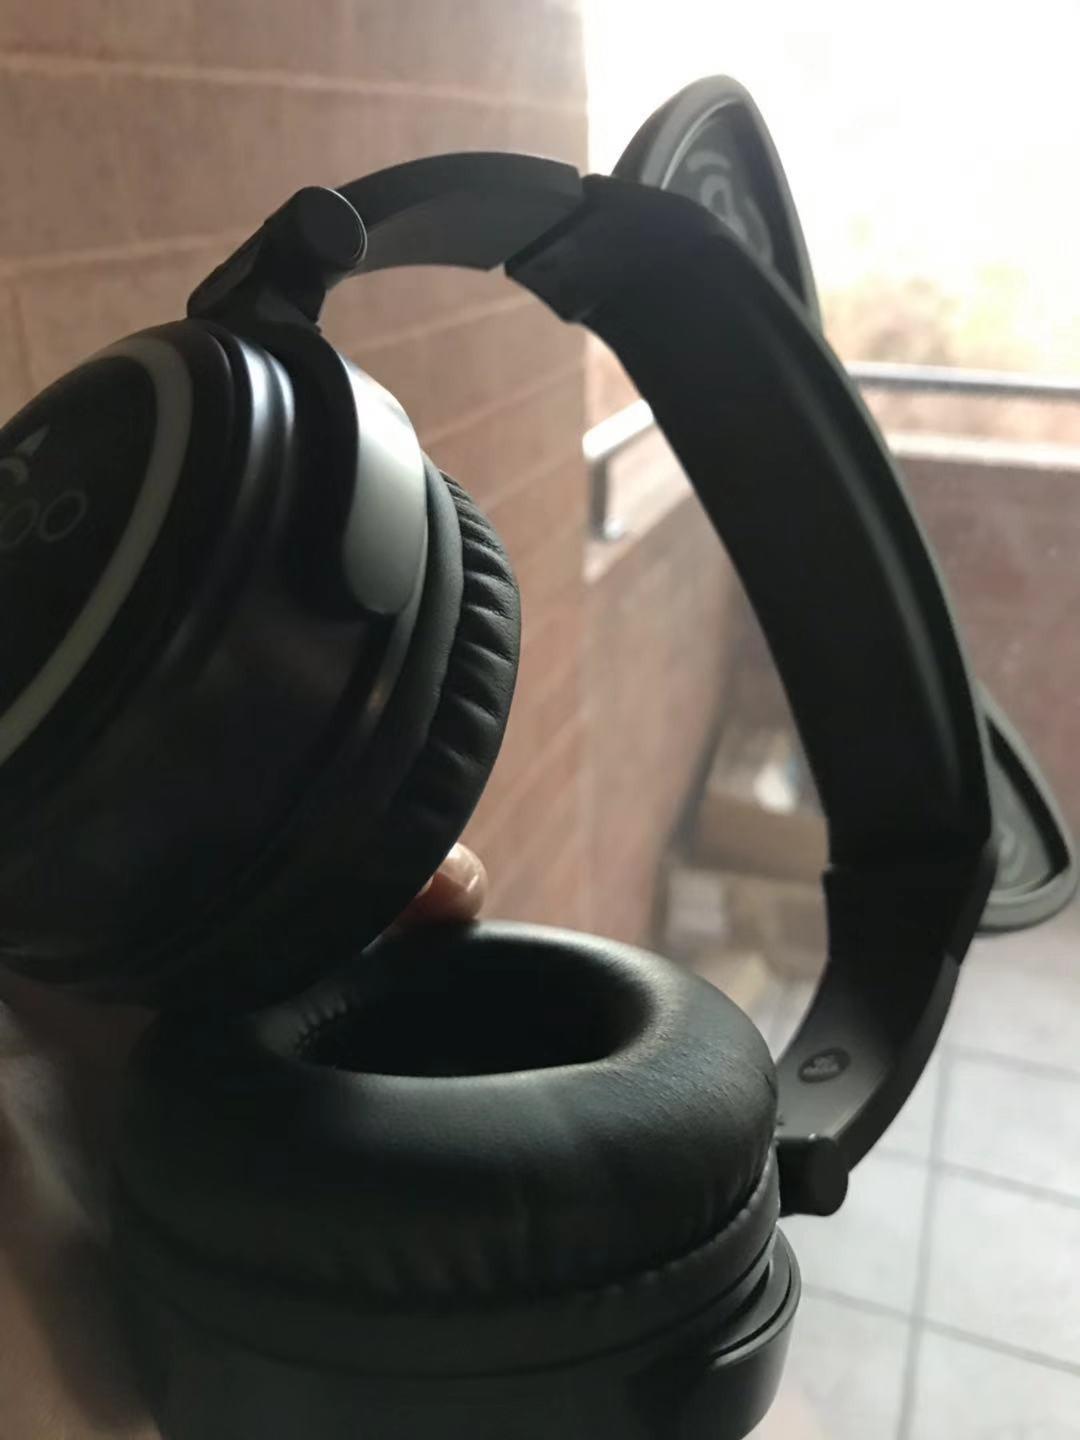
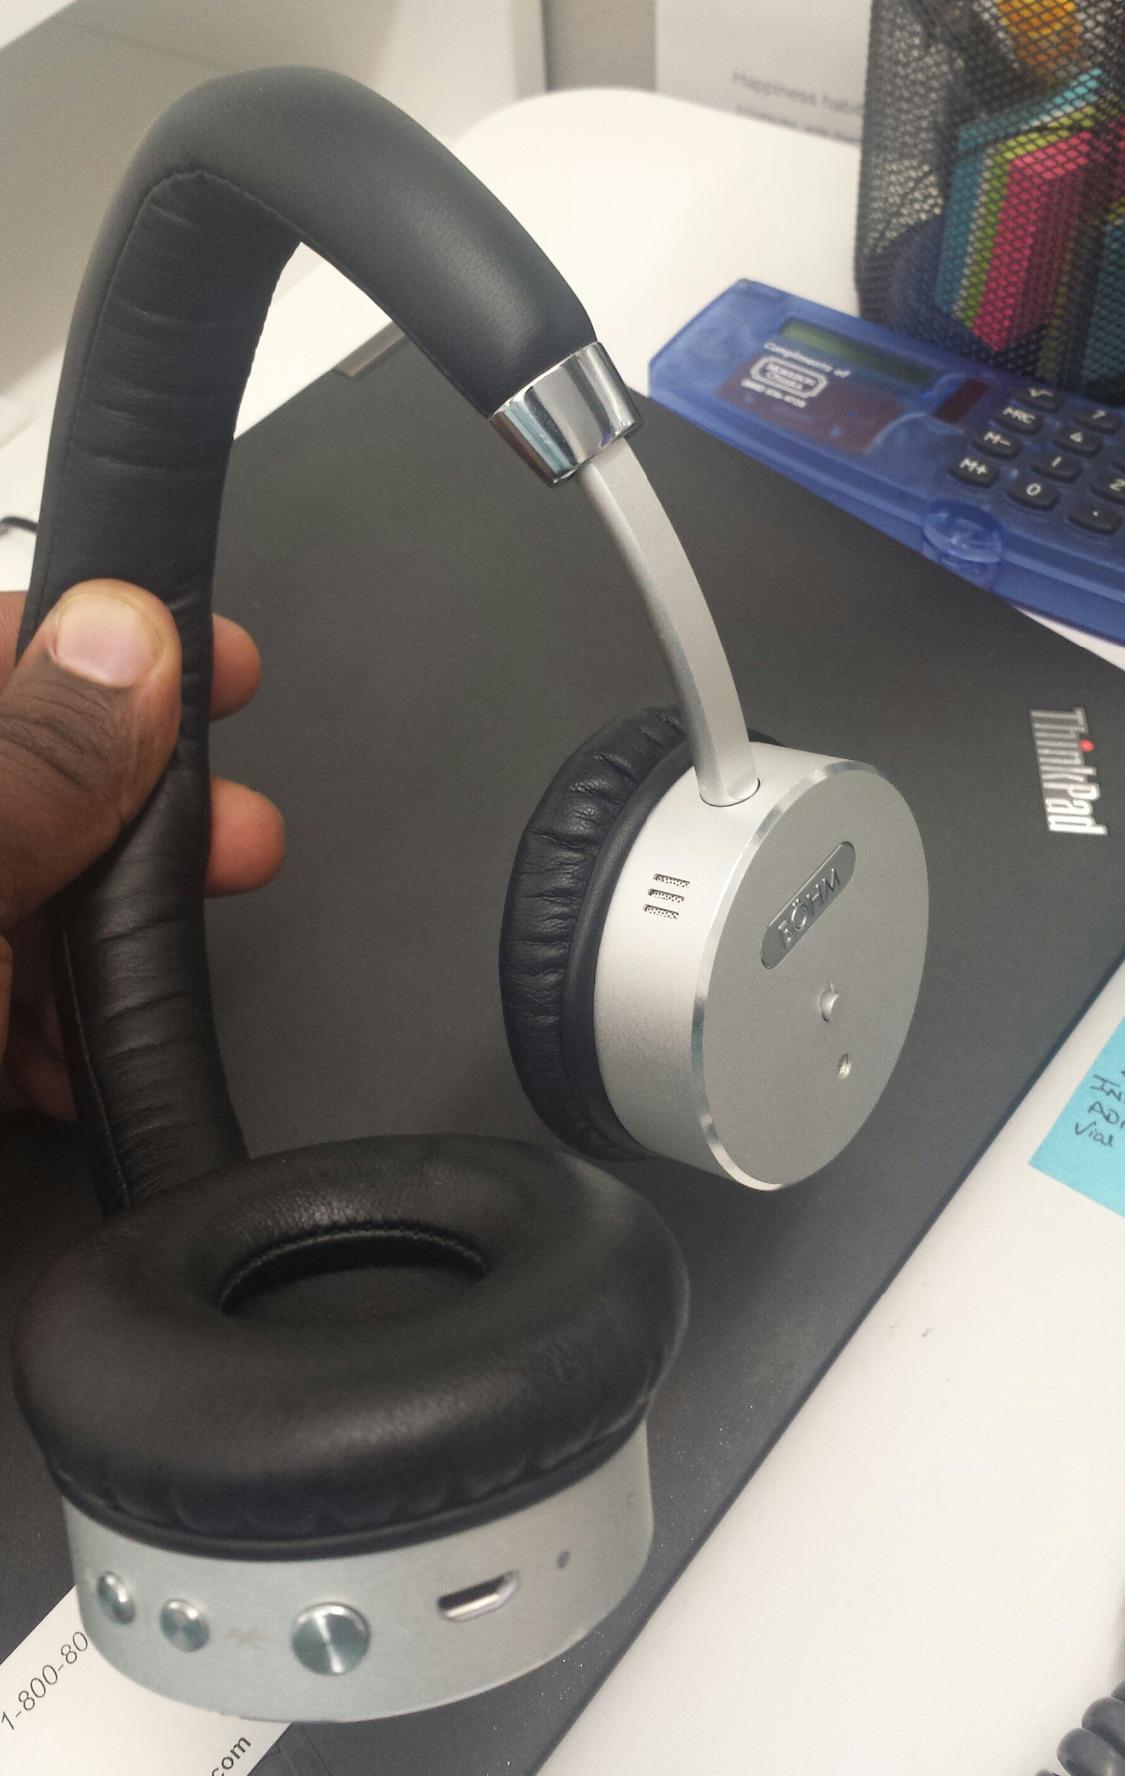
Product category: headphones
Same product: no